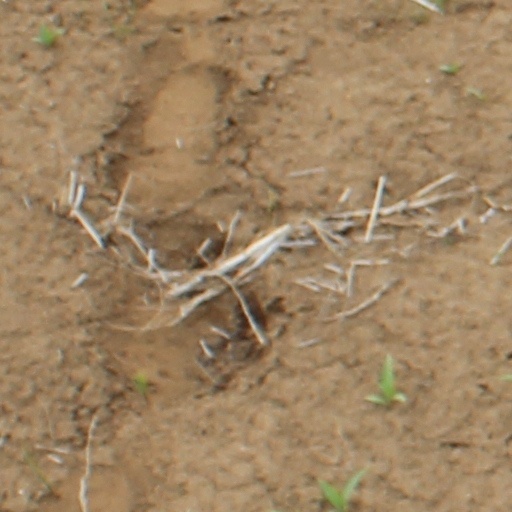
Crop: wheat